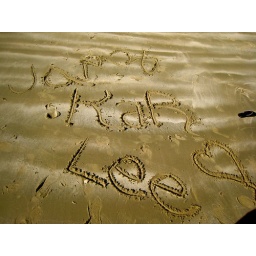
writing in the sand at morro beach